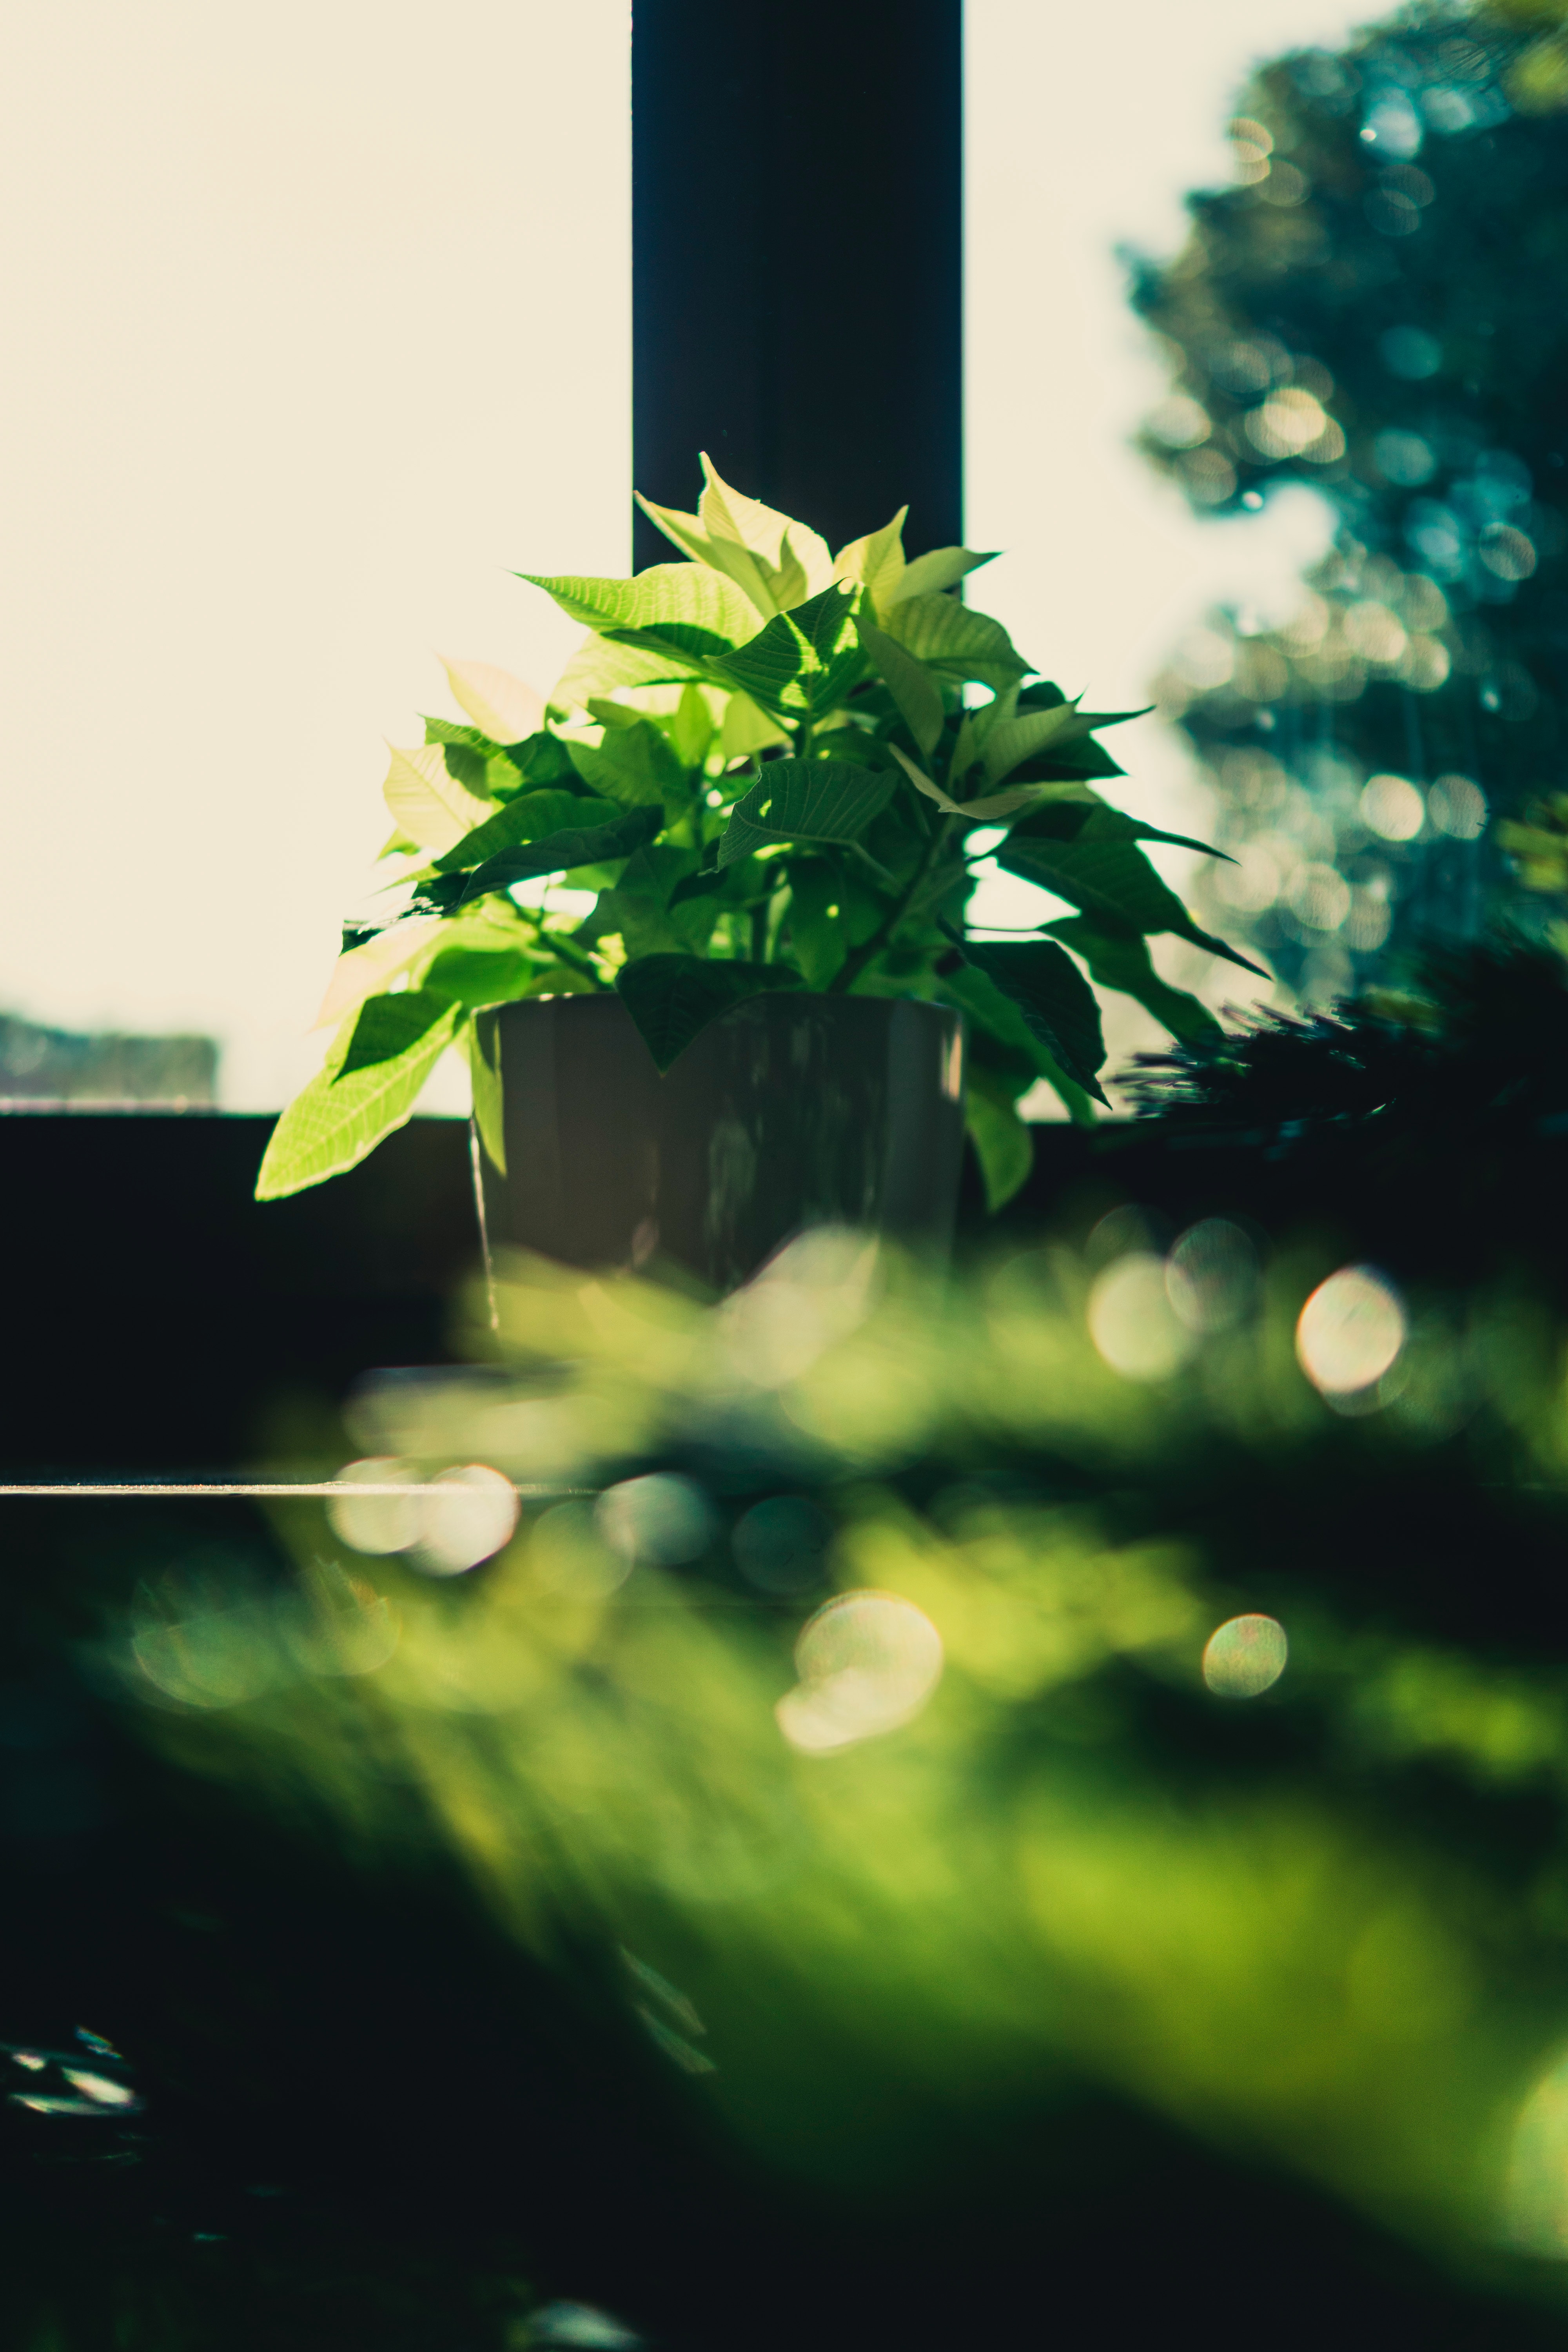
green, vegetation, nature, leaf, plant, water, sunlight, tree, botany, sky, houseplant, Tints and shades, plant stem, flower